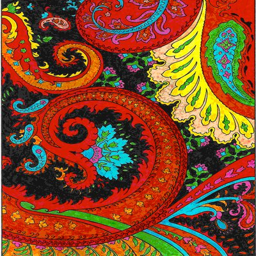
from the coloring book by author .